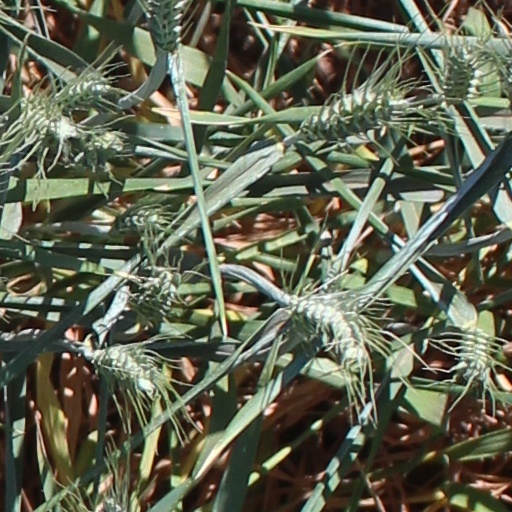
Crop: wheat